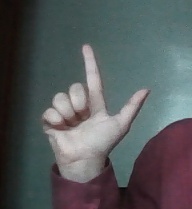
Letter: laam